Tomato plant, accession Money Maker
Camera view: tilt-top (135 deg); turntable rotation: 270 degrees
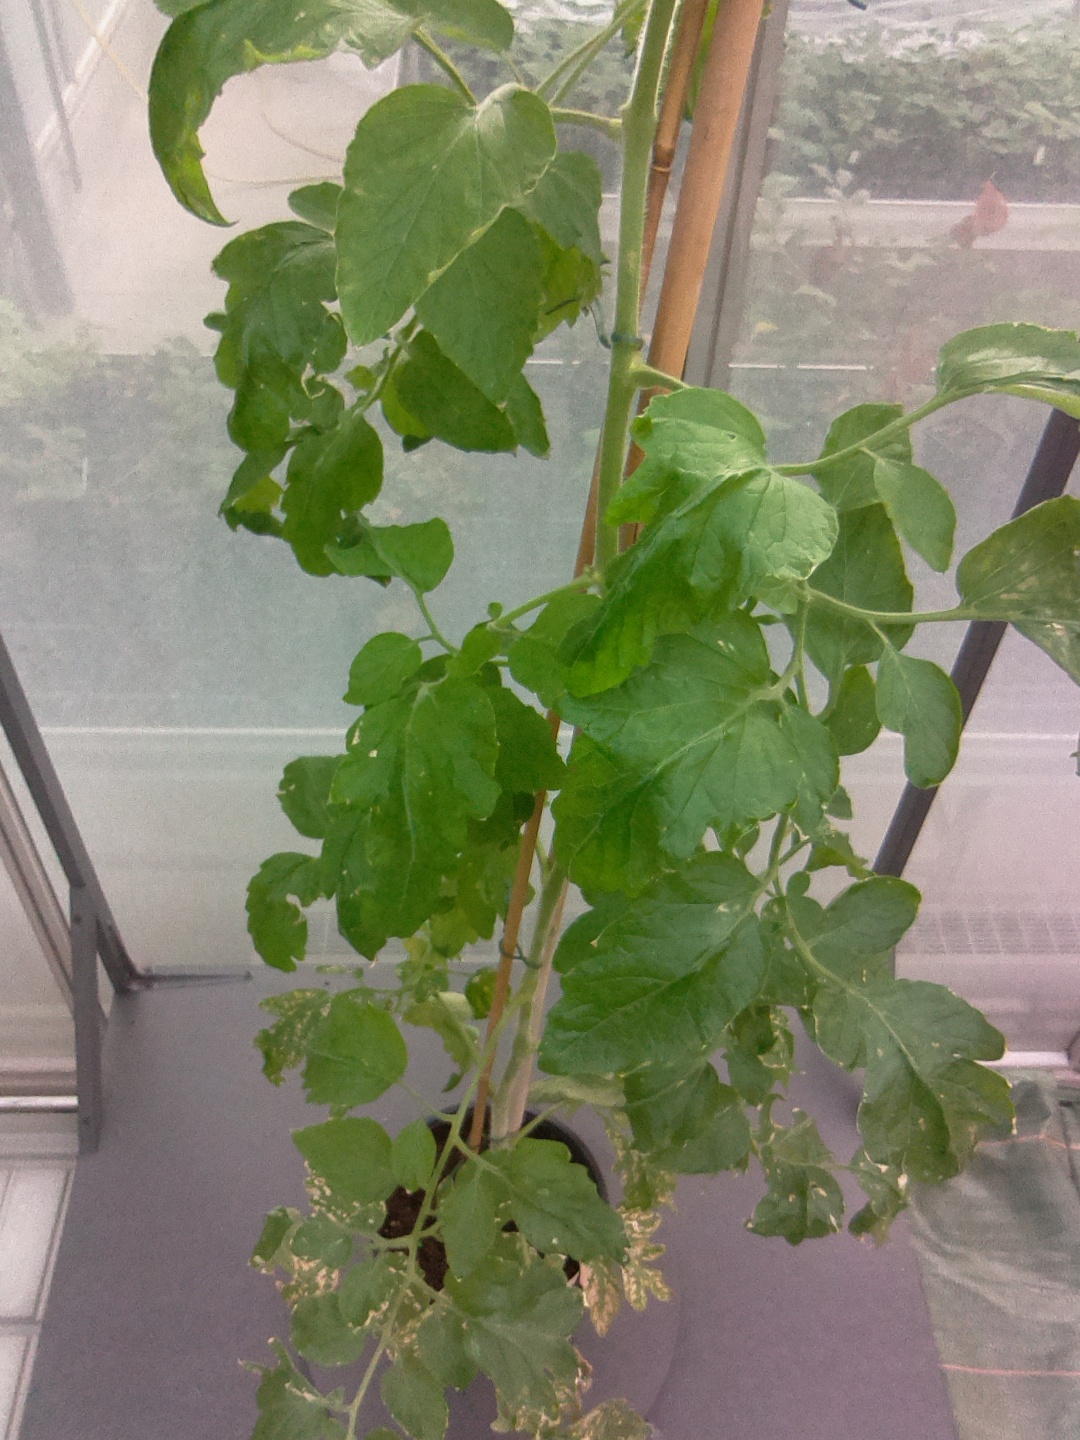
BBCH growth stage 73: 30%-40% of final fruit size